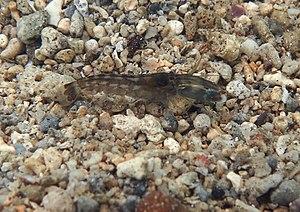
Alpheus pacificus à la Réunion.
Alpheus est un genre regroupant de très nombreuses espèces de crevettes marines de la famille des Alpheidae.
L'île de La Réunion est un département d'outre-mer français situé dans le sud-ouest de l'océan Indien.